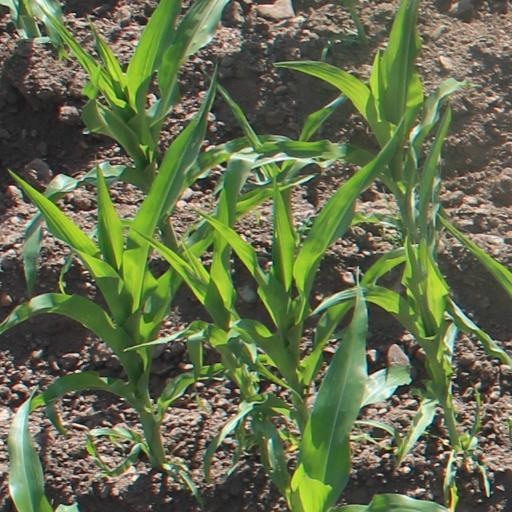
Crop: maize; corn